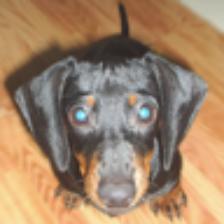
Label: NonHuman